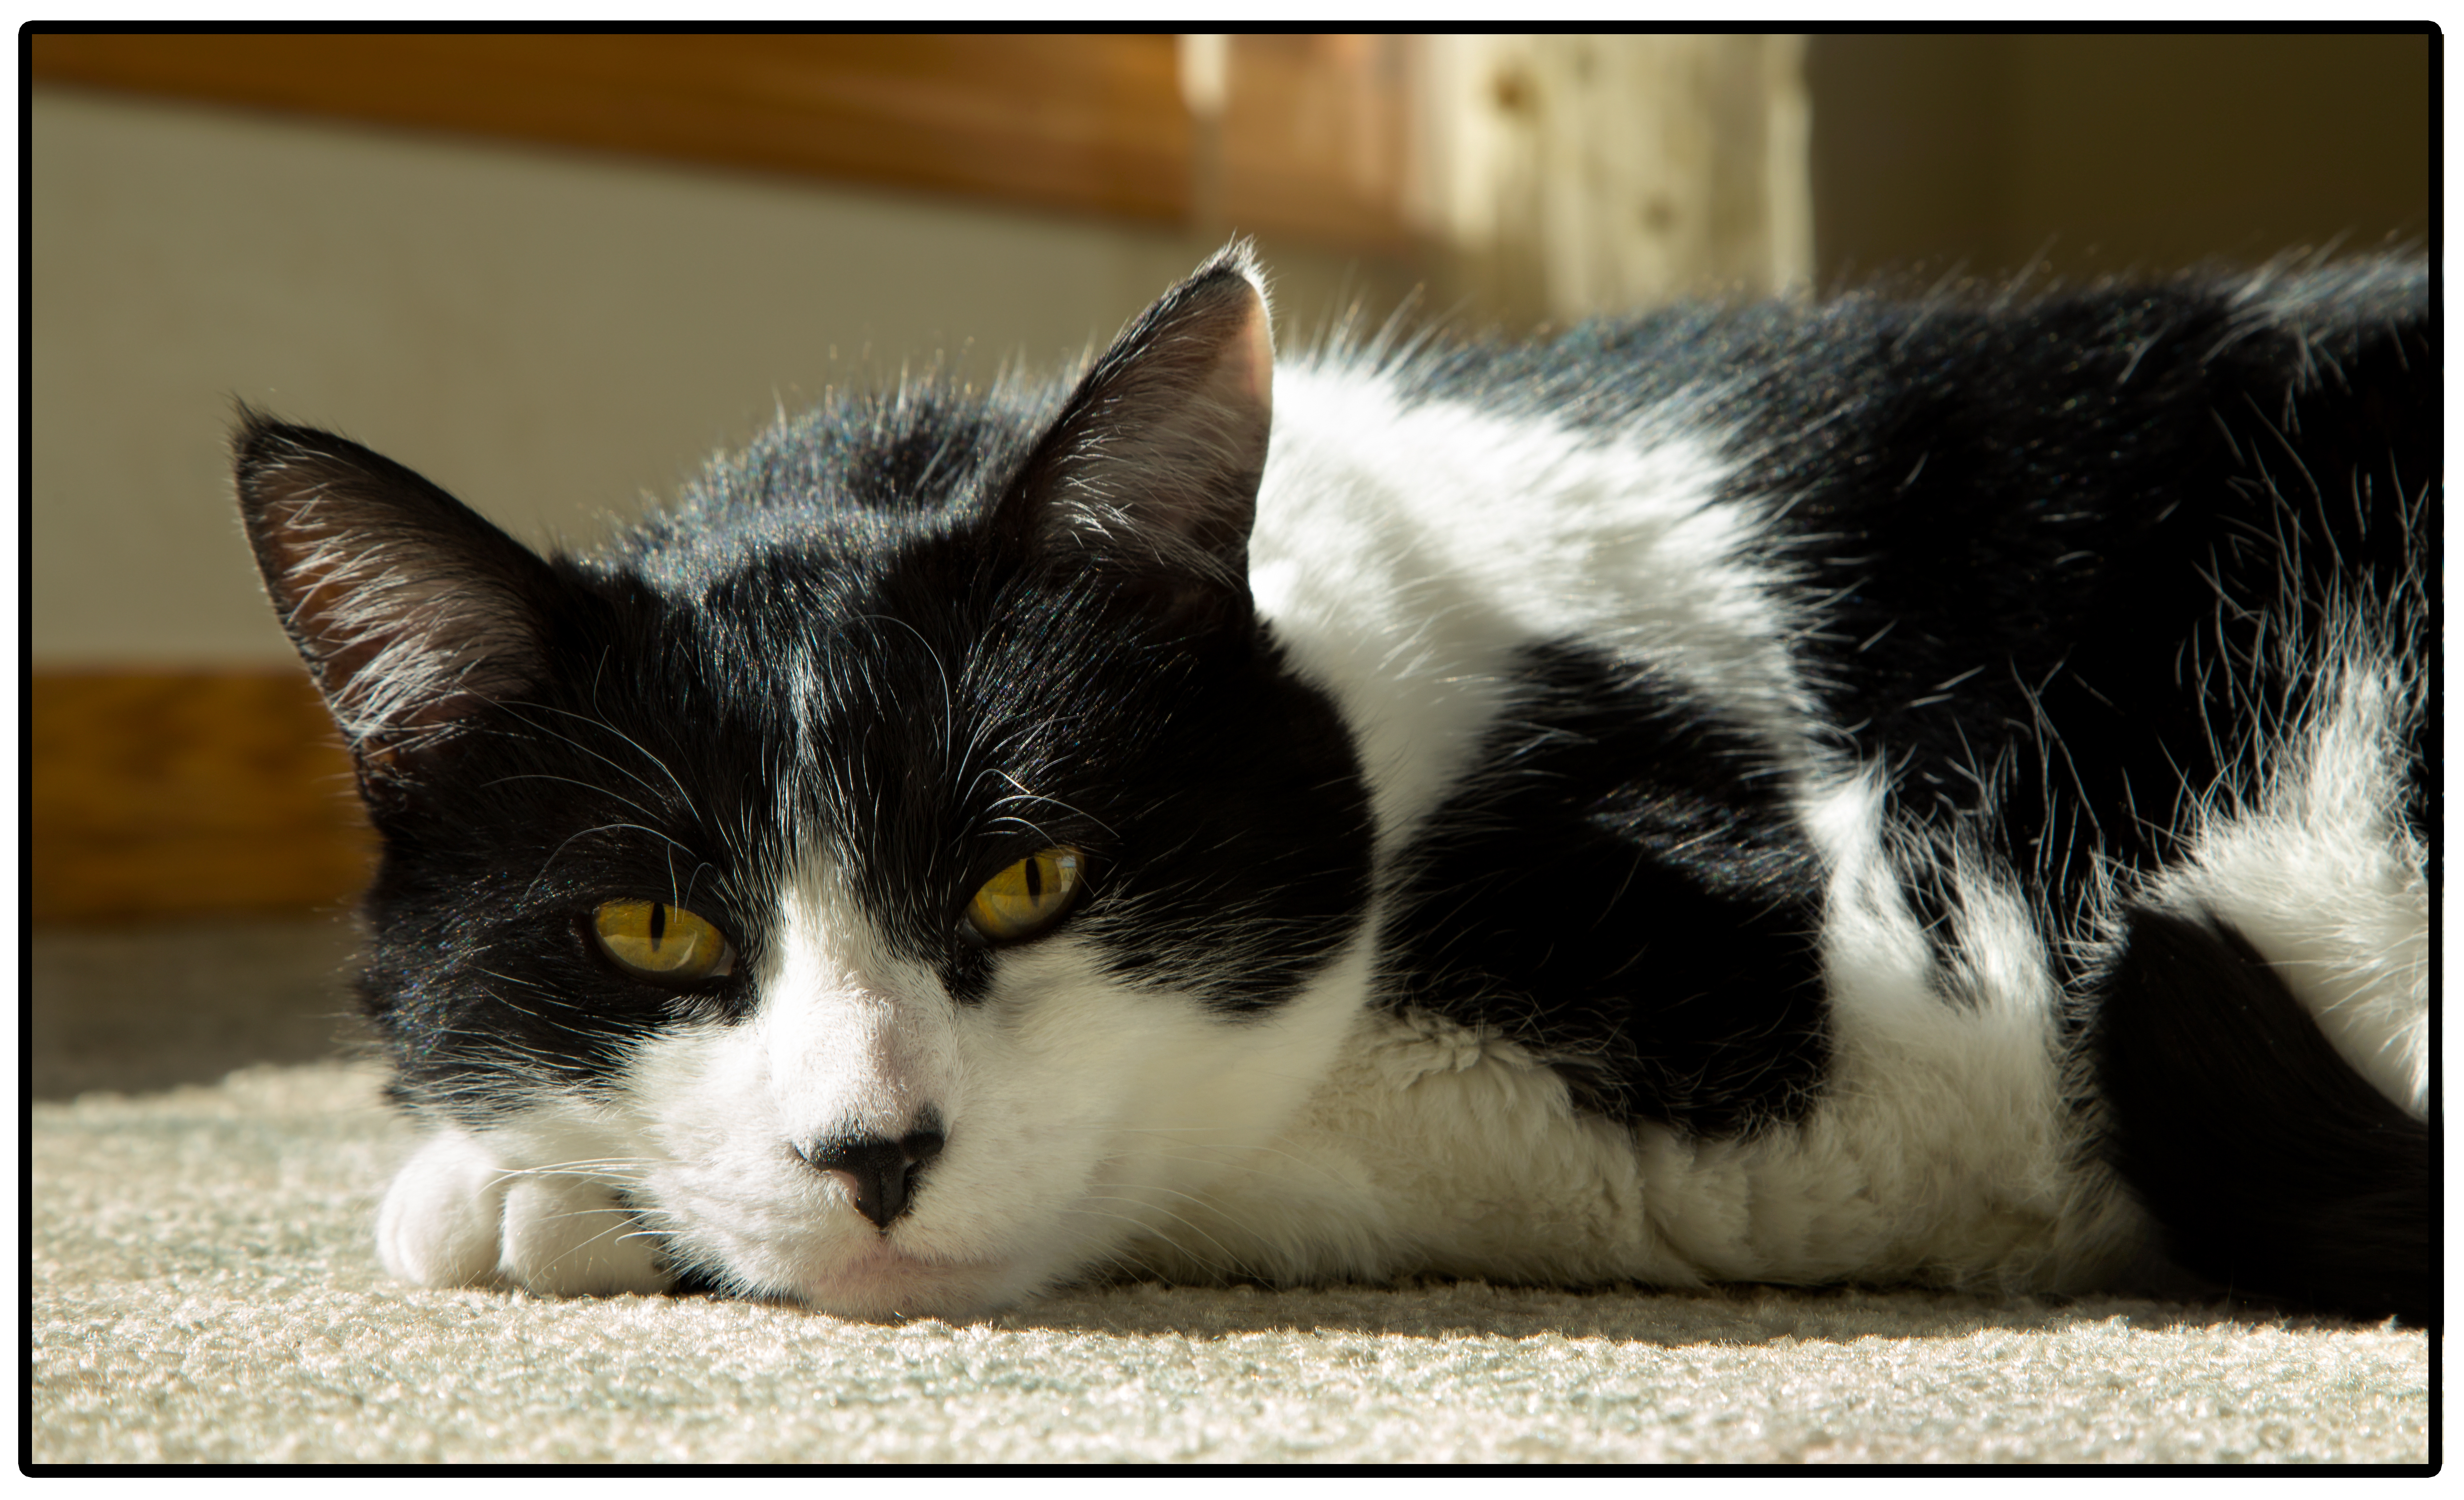
sunlight, home, animal, pet, portrait, kitten, cat, mammal, closeup, nose, eyes, whiskers, eye, vertebrate, saxon, peek, small to medium sized cats, cat like mammal